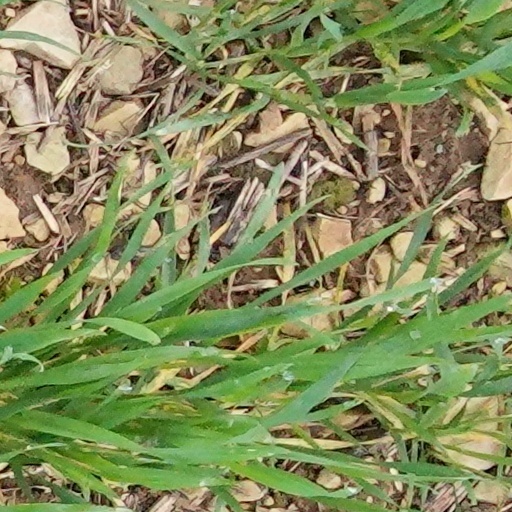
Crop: wheat